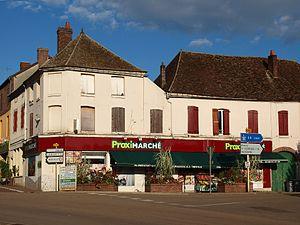
Aillant-sur-Tholon (Yonne, France)
Proxi est une enseigne française de magasins de proximité.